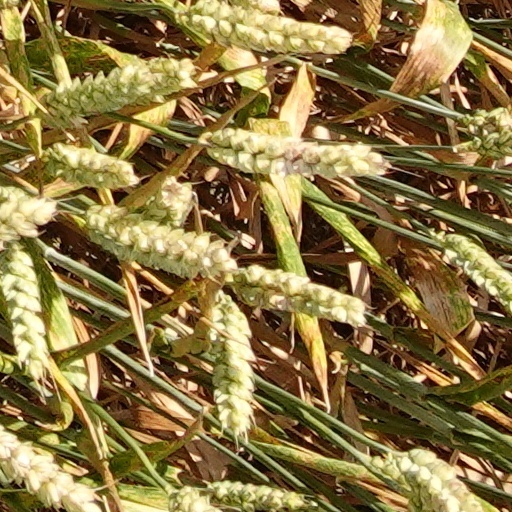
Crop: wheat